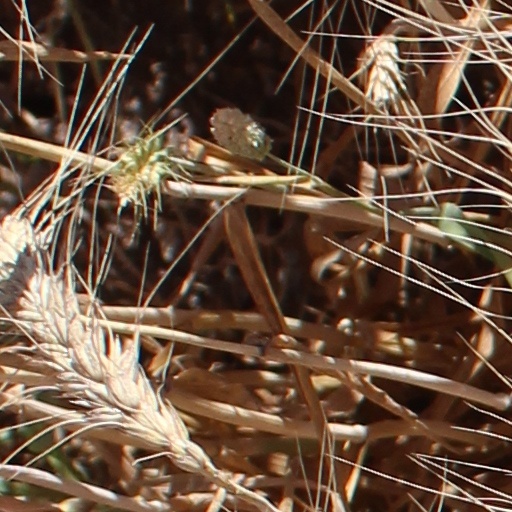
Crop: wheat